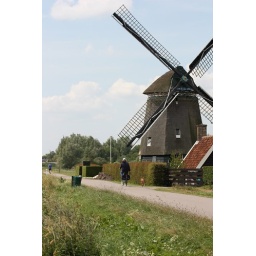
Here's my first windmill. We rented bikes and pedalled here, a few miles northwest of the river in Amsterdam.